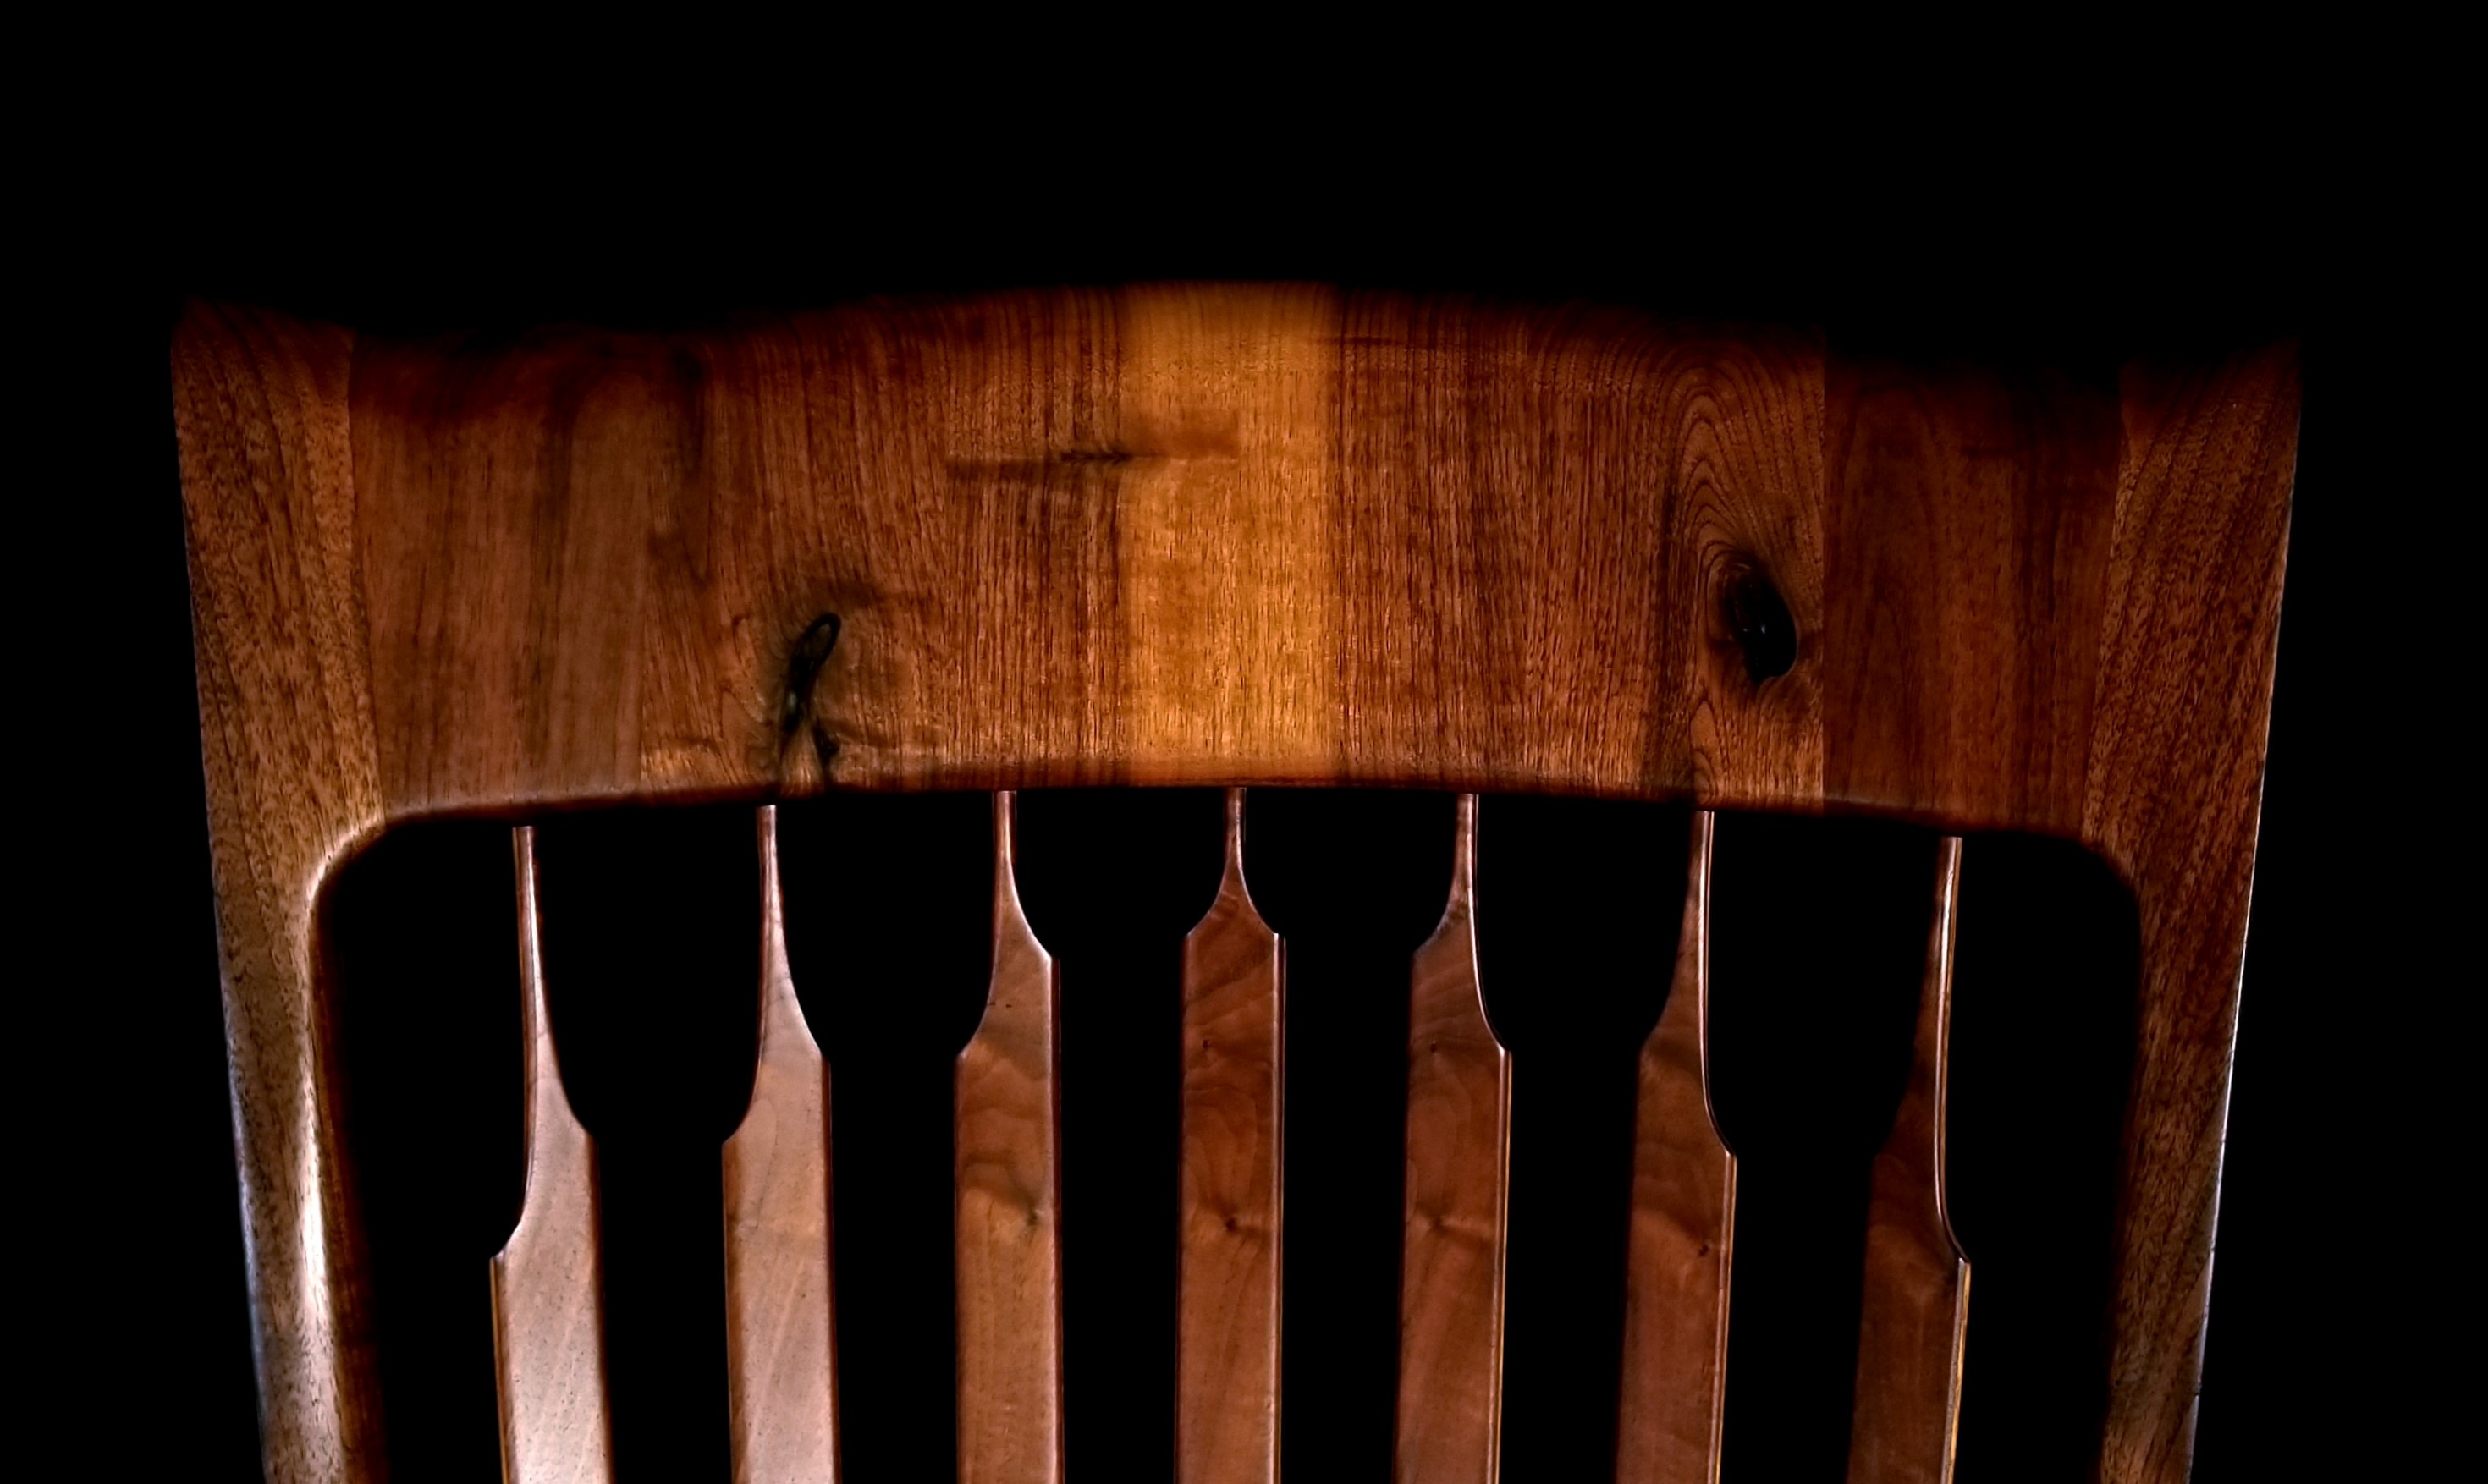
walnut, chair, rocking chair, sculpted, wood, still life photography, furniture, wood stain, hardwood, symmetry